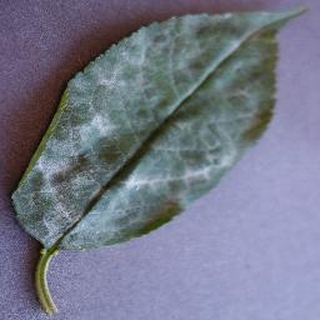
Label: cherry_powdery_mildew